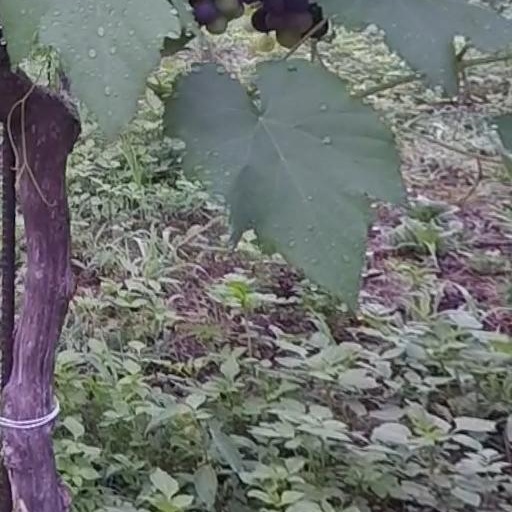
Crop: grape